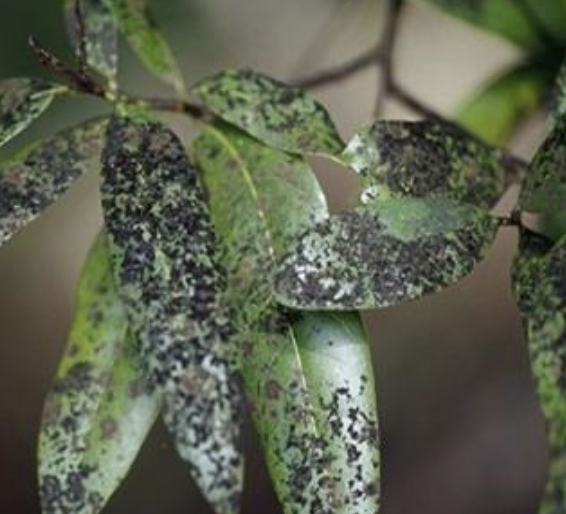
Label: sooty_mold